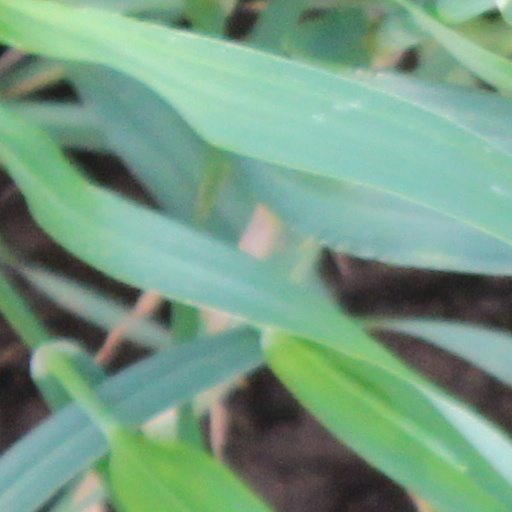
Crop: wheat